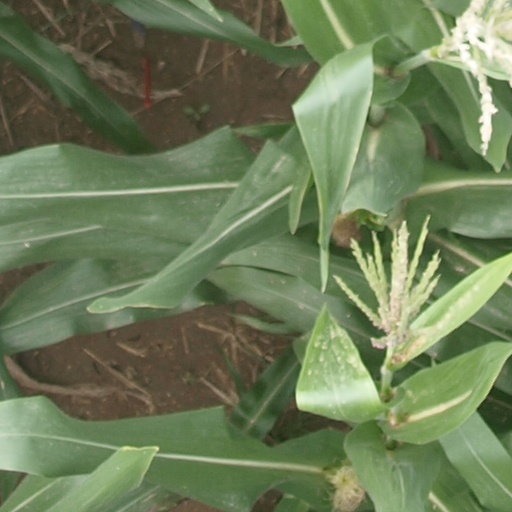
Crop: maize; corn